Answer in natural language. Which object is closer to the camera taking this photo, Window or wall paint? Choose between the following options: Window or wall paint
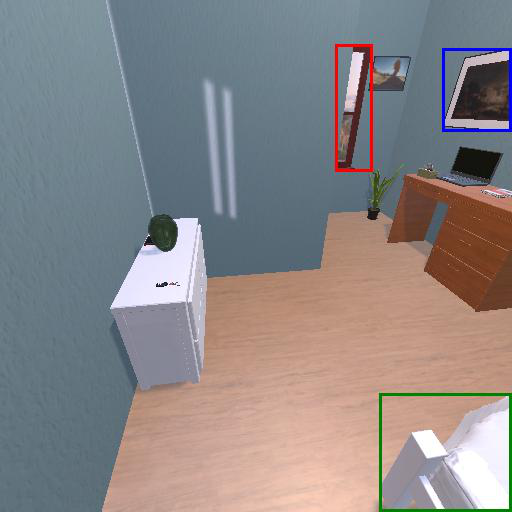
<answer>wall paint</answer>